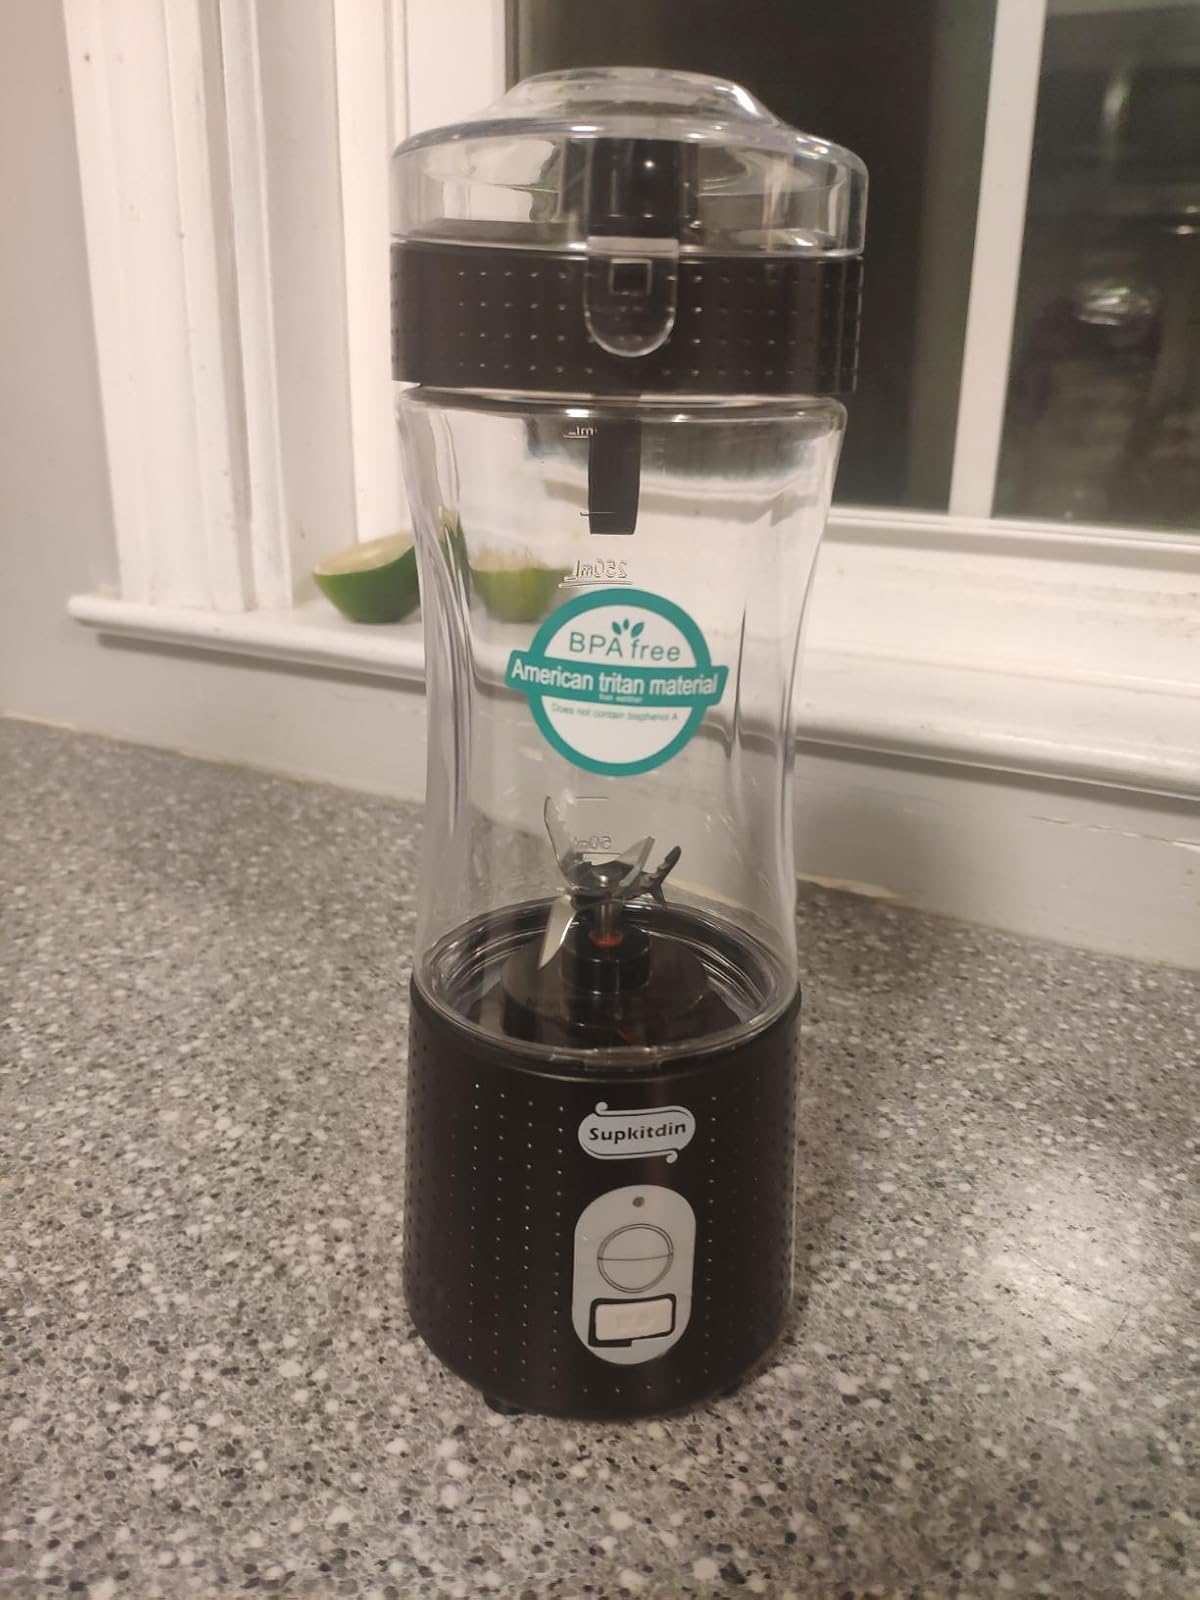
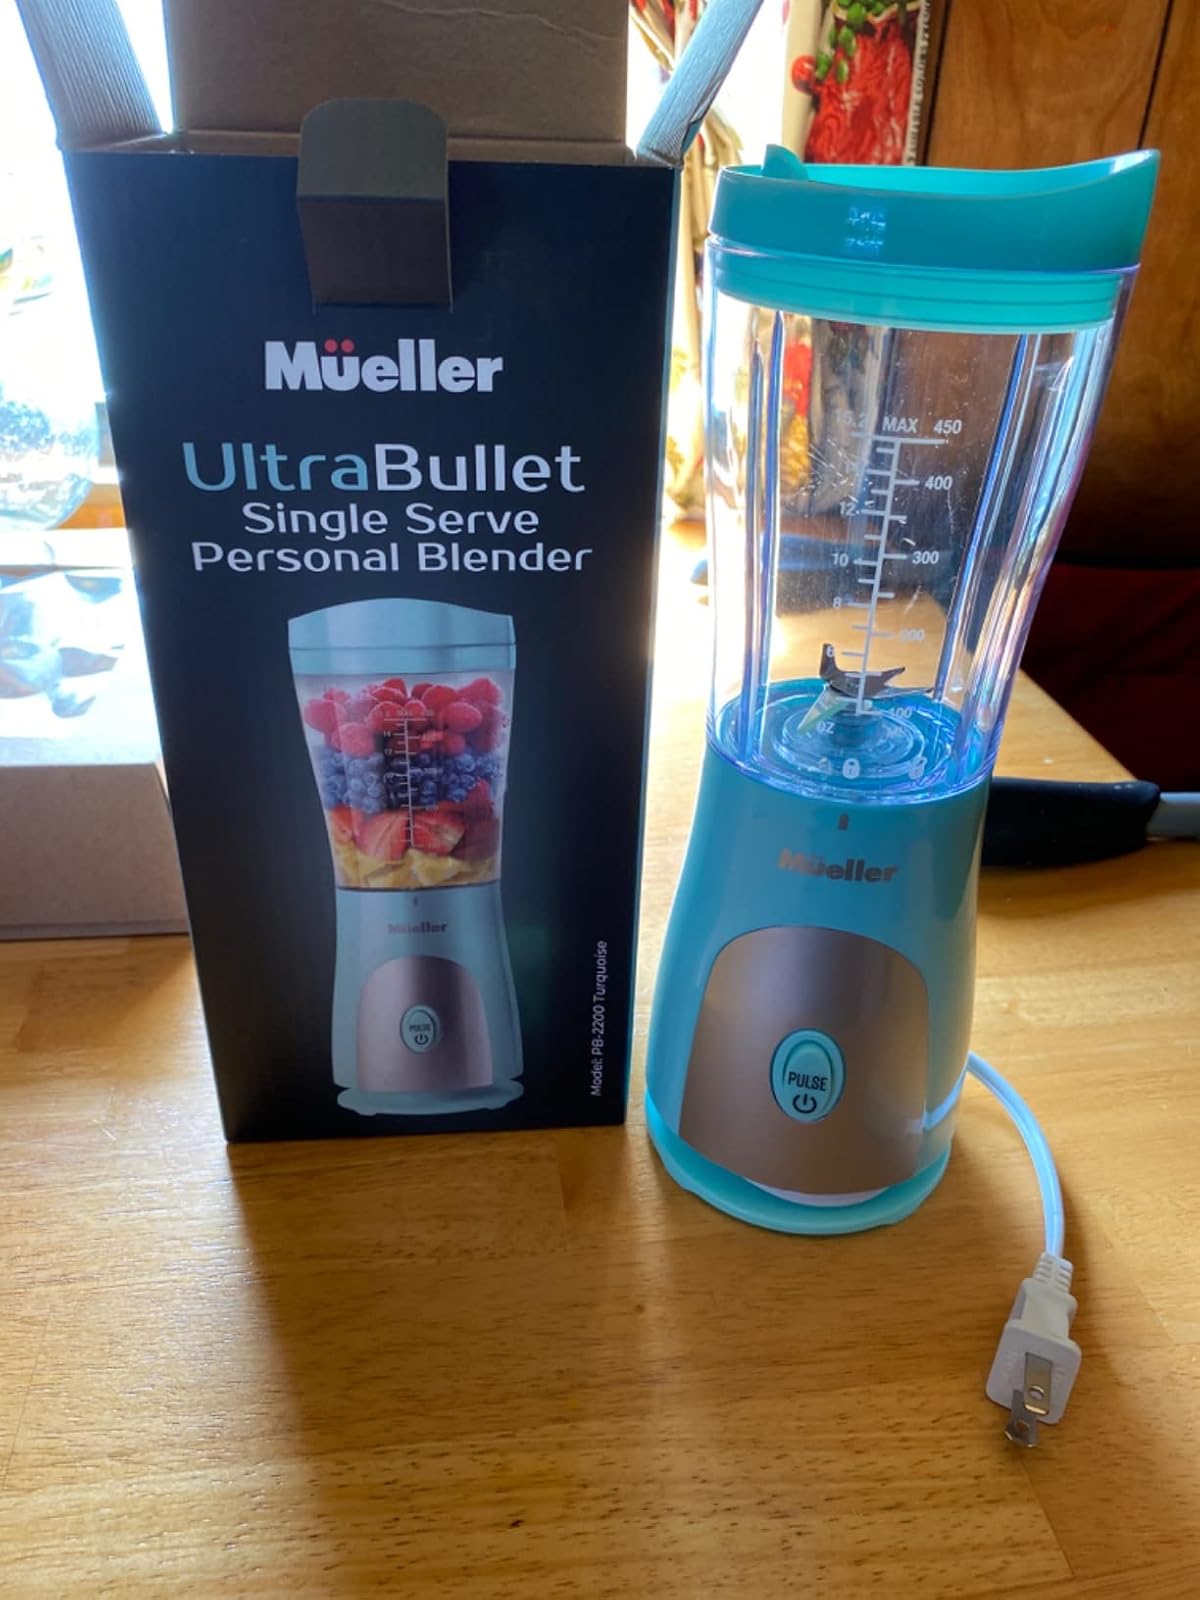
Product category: items_blender
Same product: no